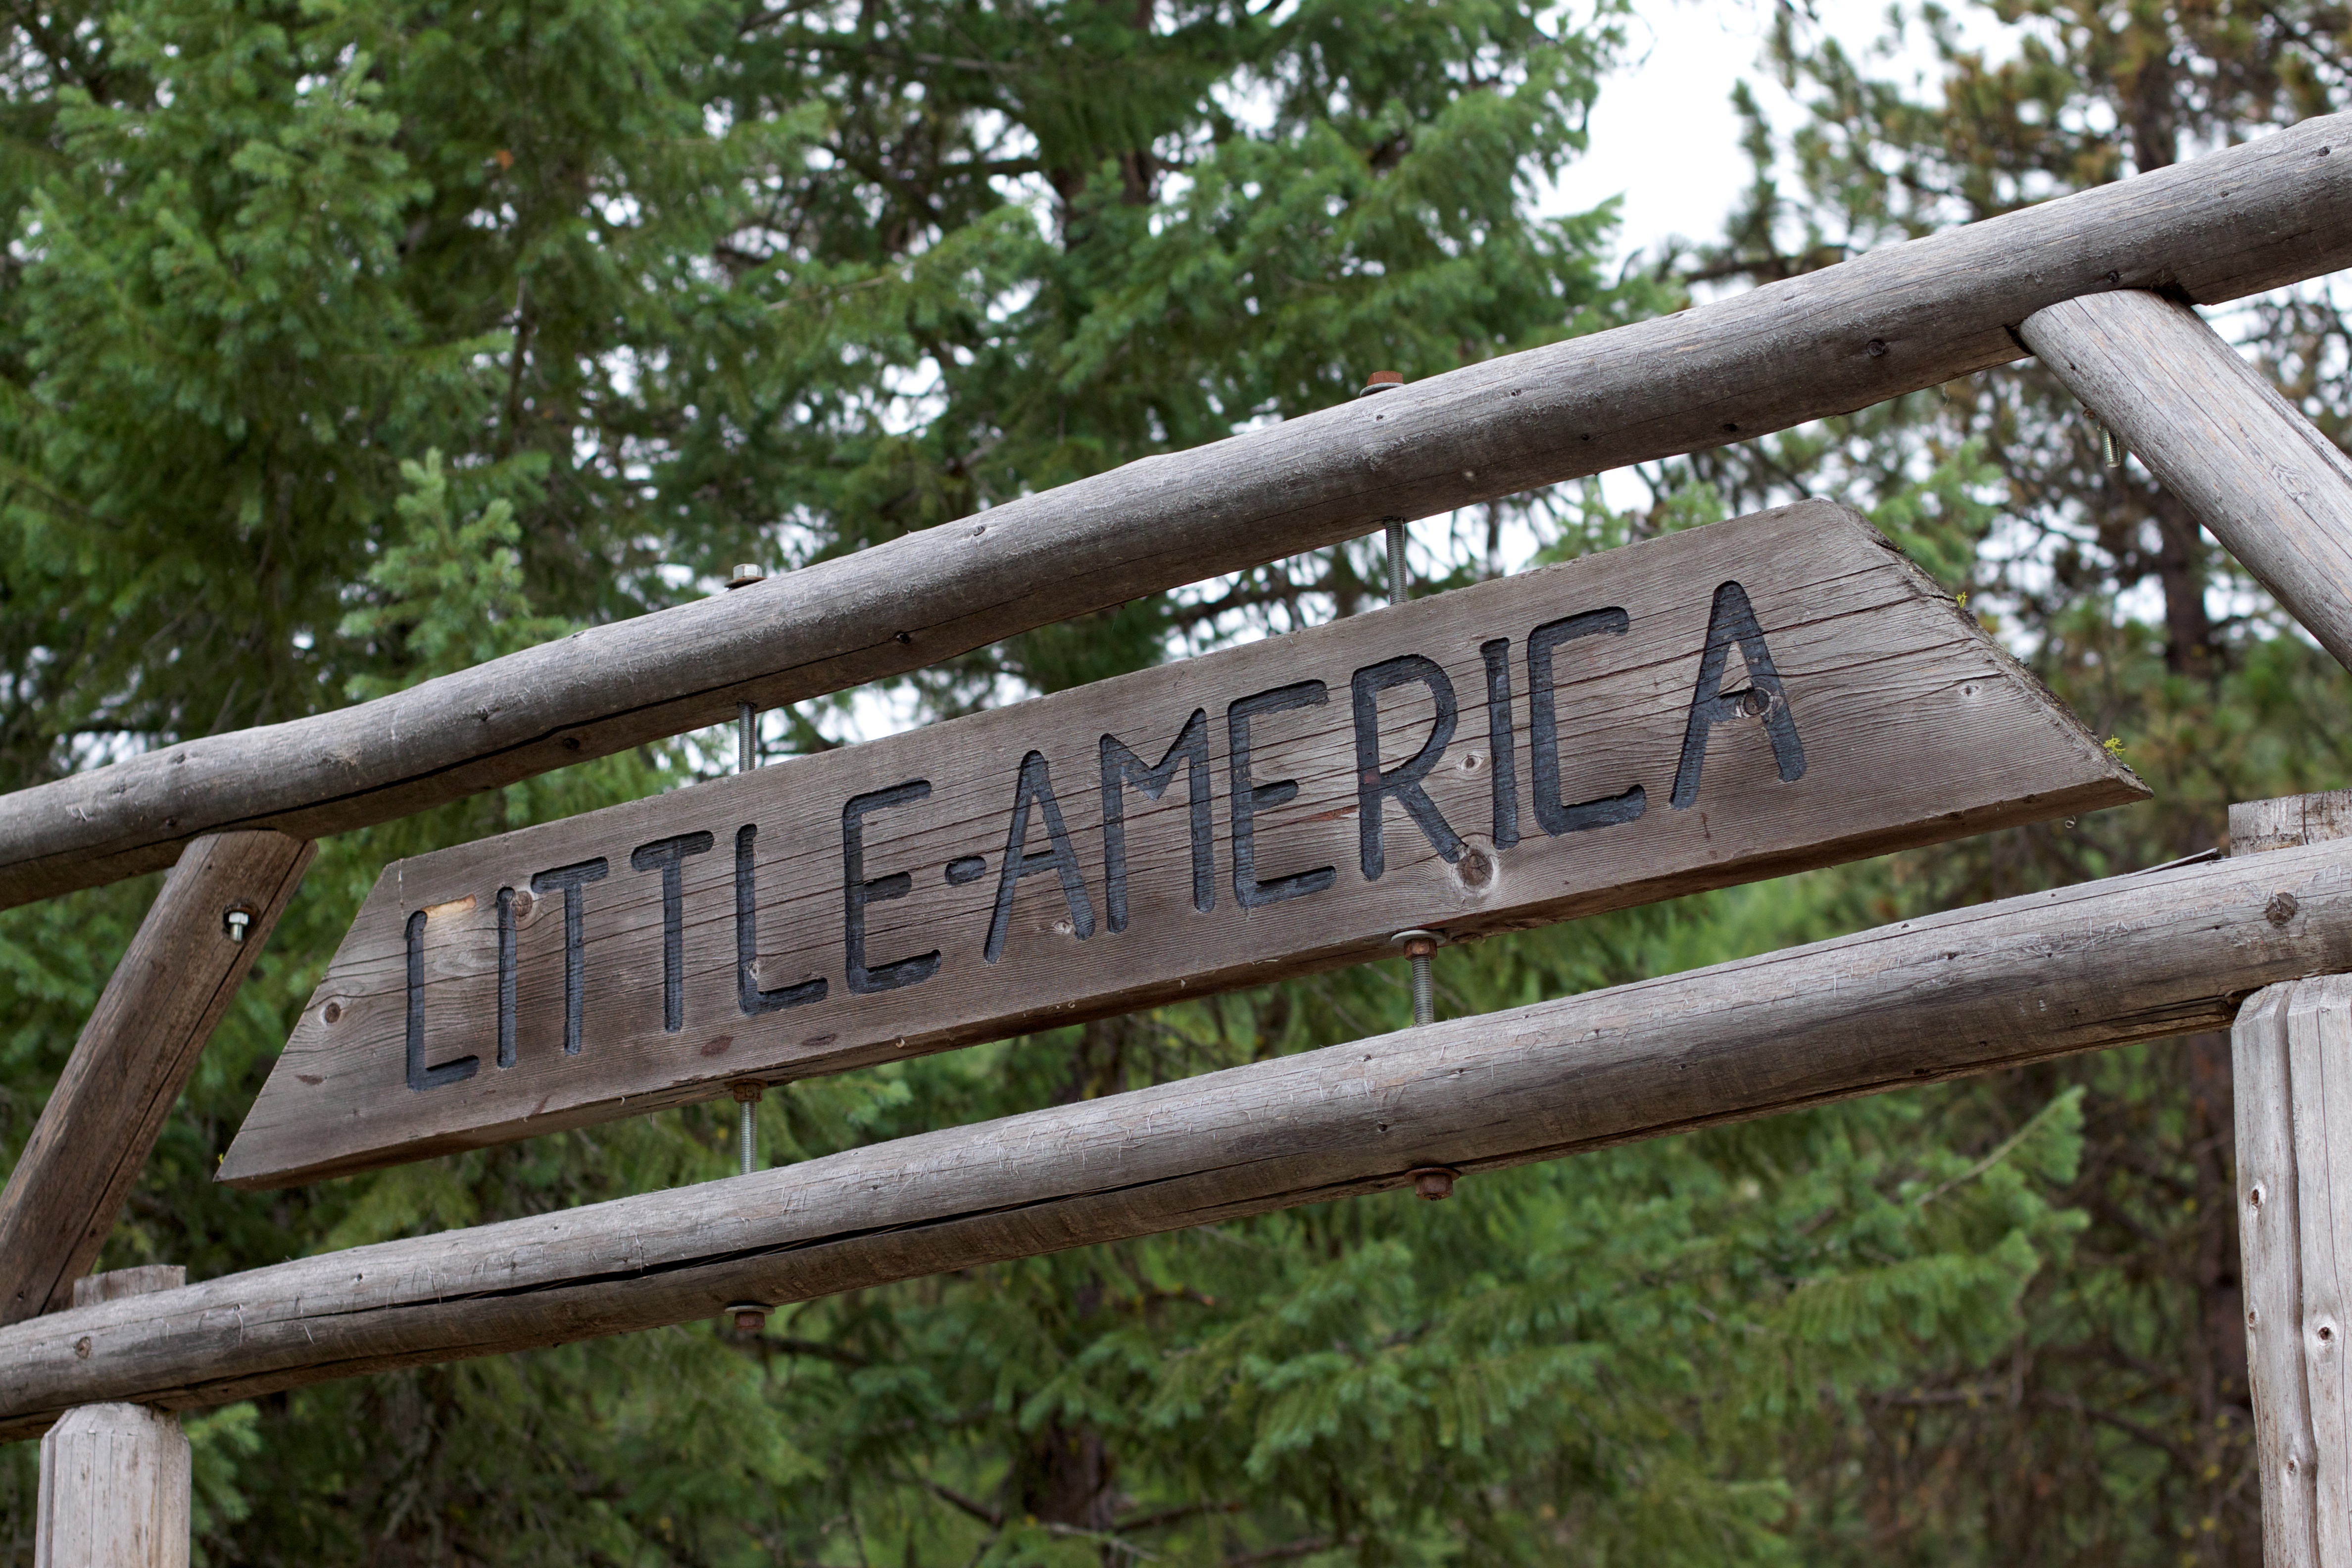
tree, wood, trail, washington, odyssey